Francisco Morato (CPTM)

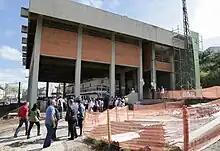
View from the station building, opened in 1982. It was in functional readjustment.

The station was opened on 14 February 1867 by São Paulo Railway, named as Belém. In the 1890s, in the first modernization of the railway, the old station was replaced by a new building.